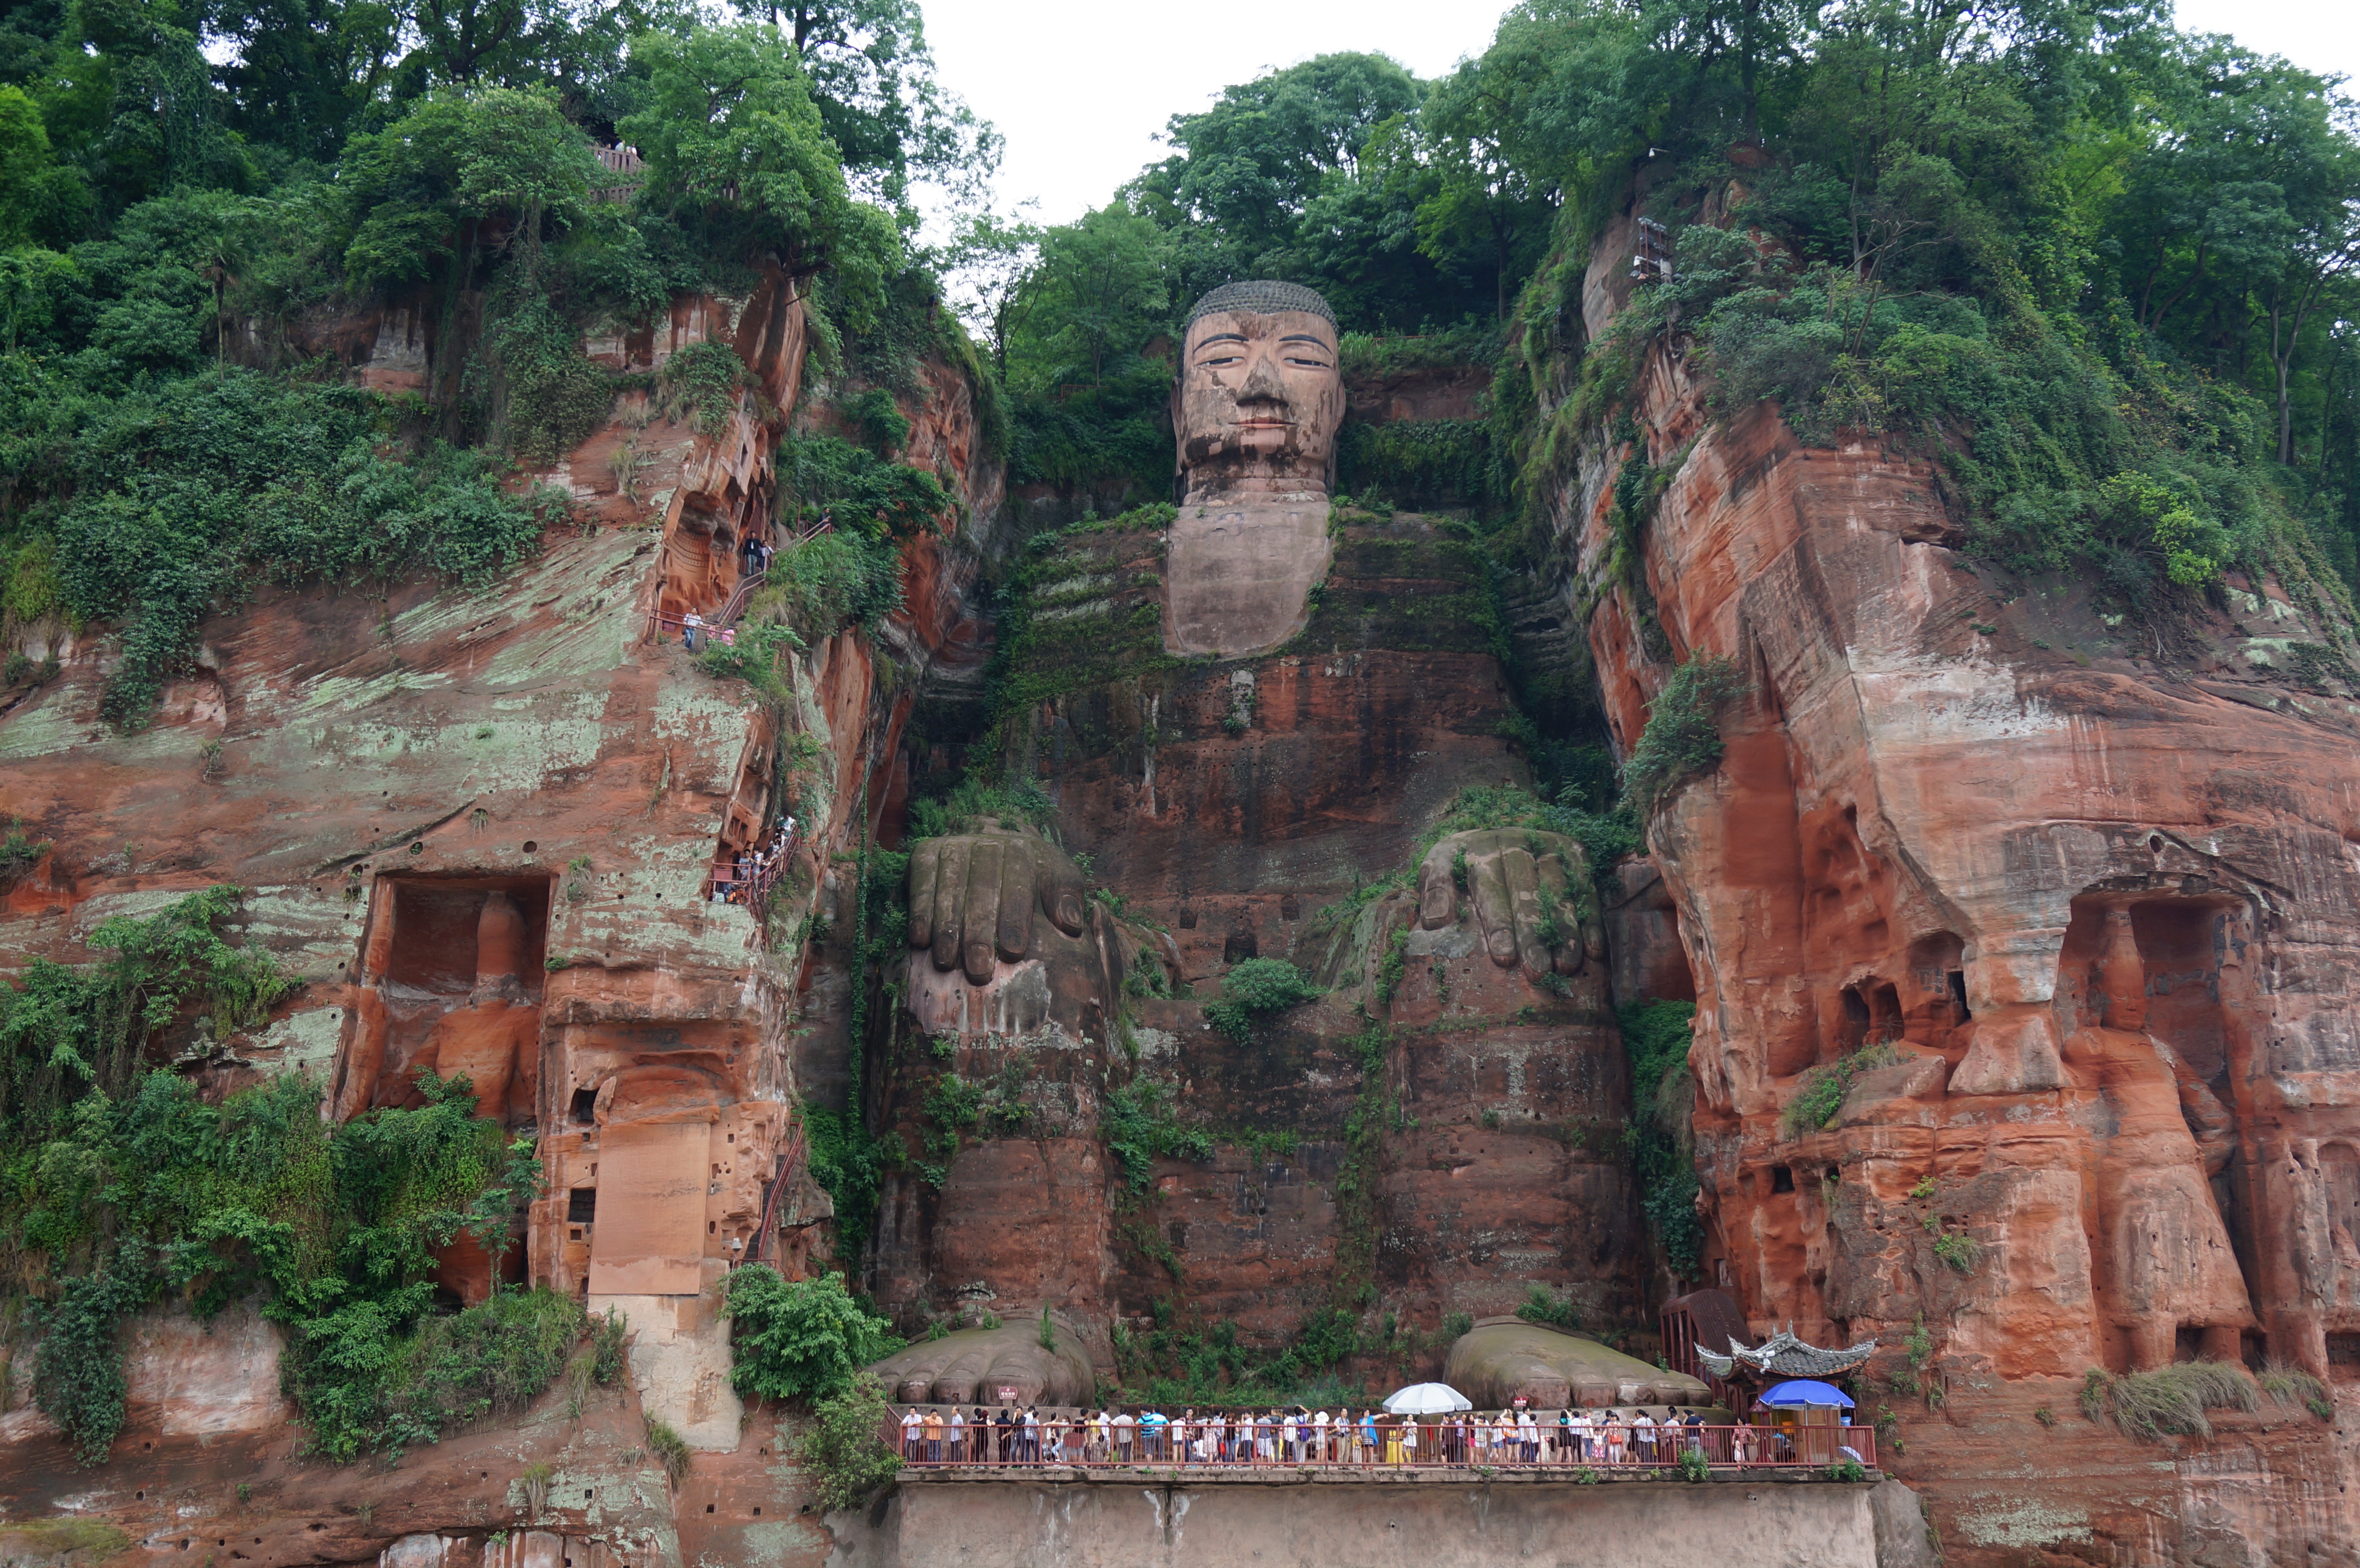
village, jungle, tourism, place of worship, temple, ruins, monastery, chengdu, china, wadi, archaeological site, unesco world heritage site, hindu temple, historic site, leshan giant buddha, ancient history